Gandikota Rahasyam

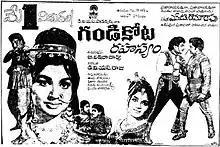
Theatrical release poster

Gandikota Rahasyam ( "Secret of Gandikota") is a 1969 Telugu-language film co-written and directed by B. Vittalacharya. It stars N. T. Rama Rao, Jayalalithaa with music composed by T. V. Raju. The film was produced by D. V. S. Raju under the DVS Productions banner. The film was dubbed in Hindi as "Baghavat". It is remake of Tamil movie "Nadodi Mannan" (1958).